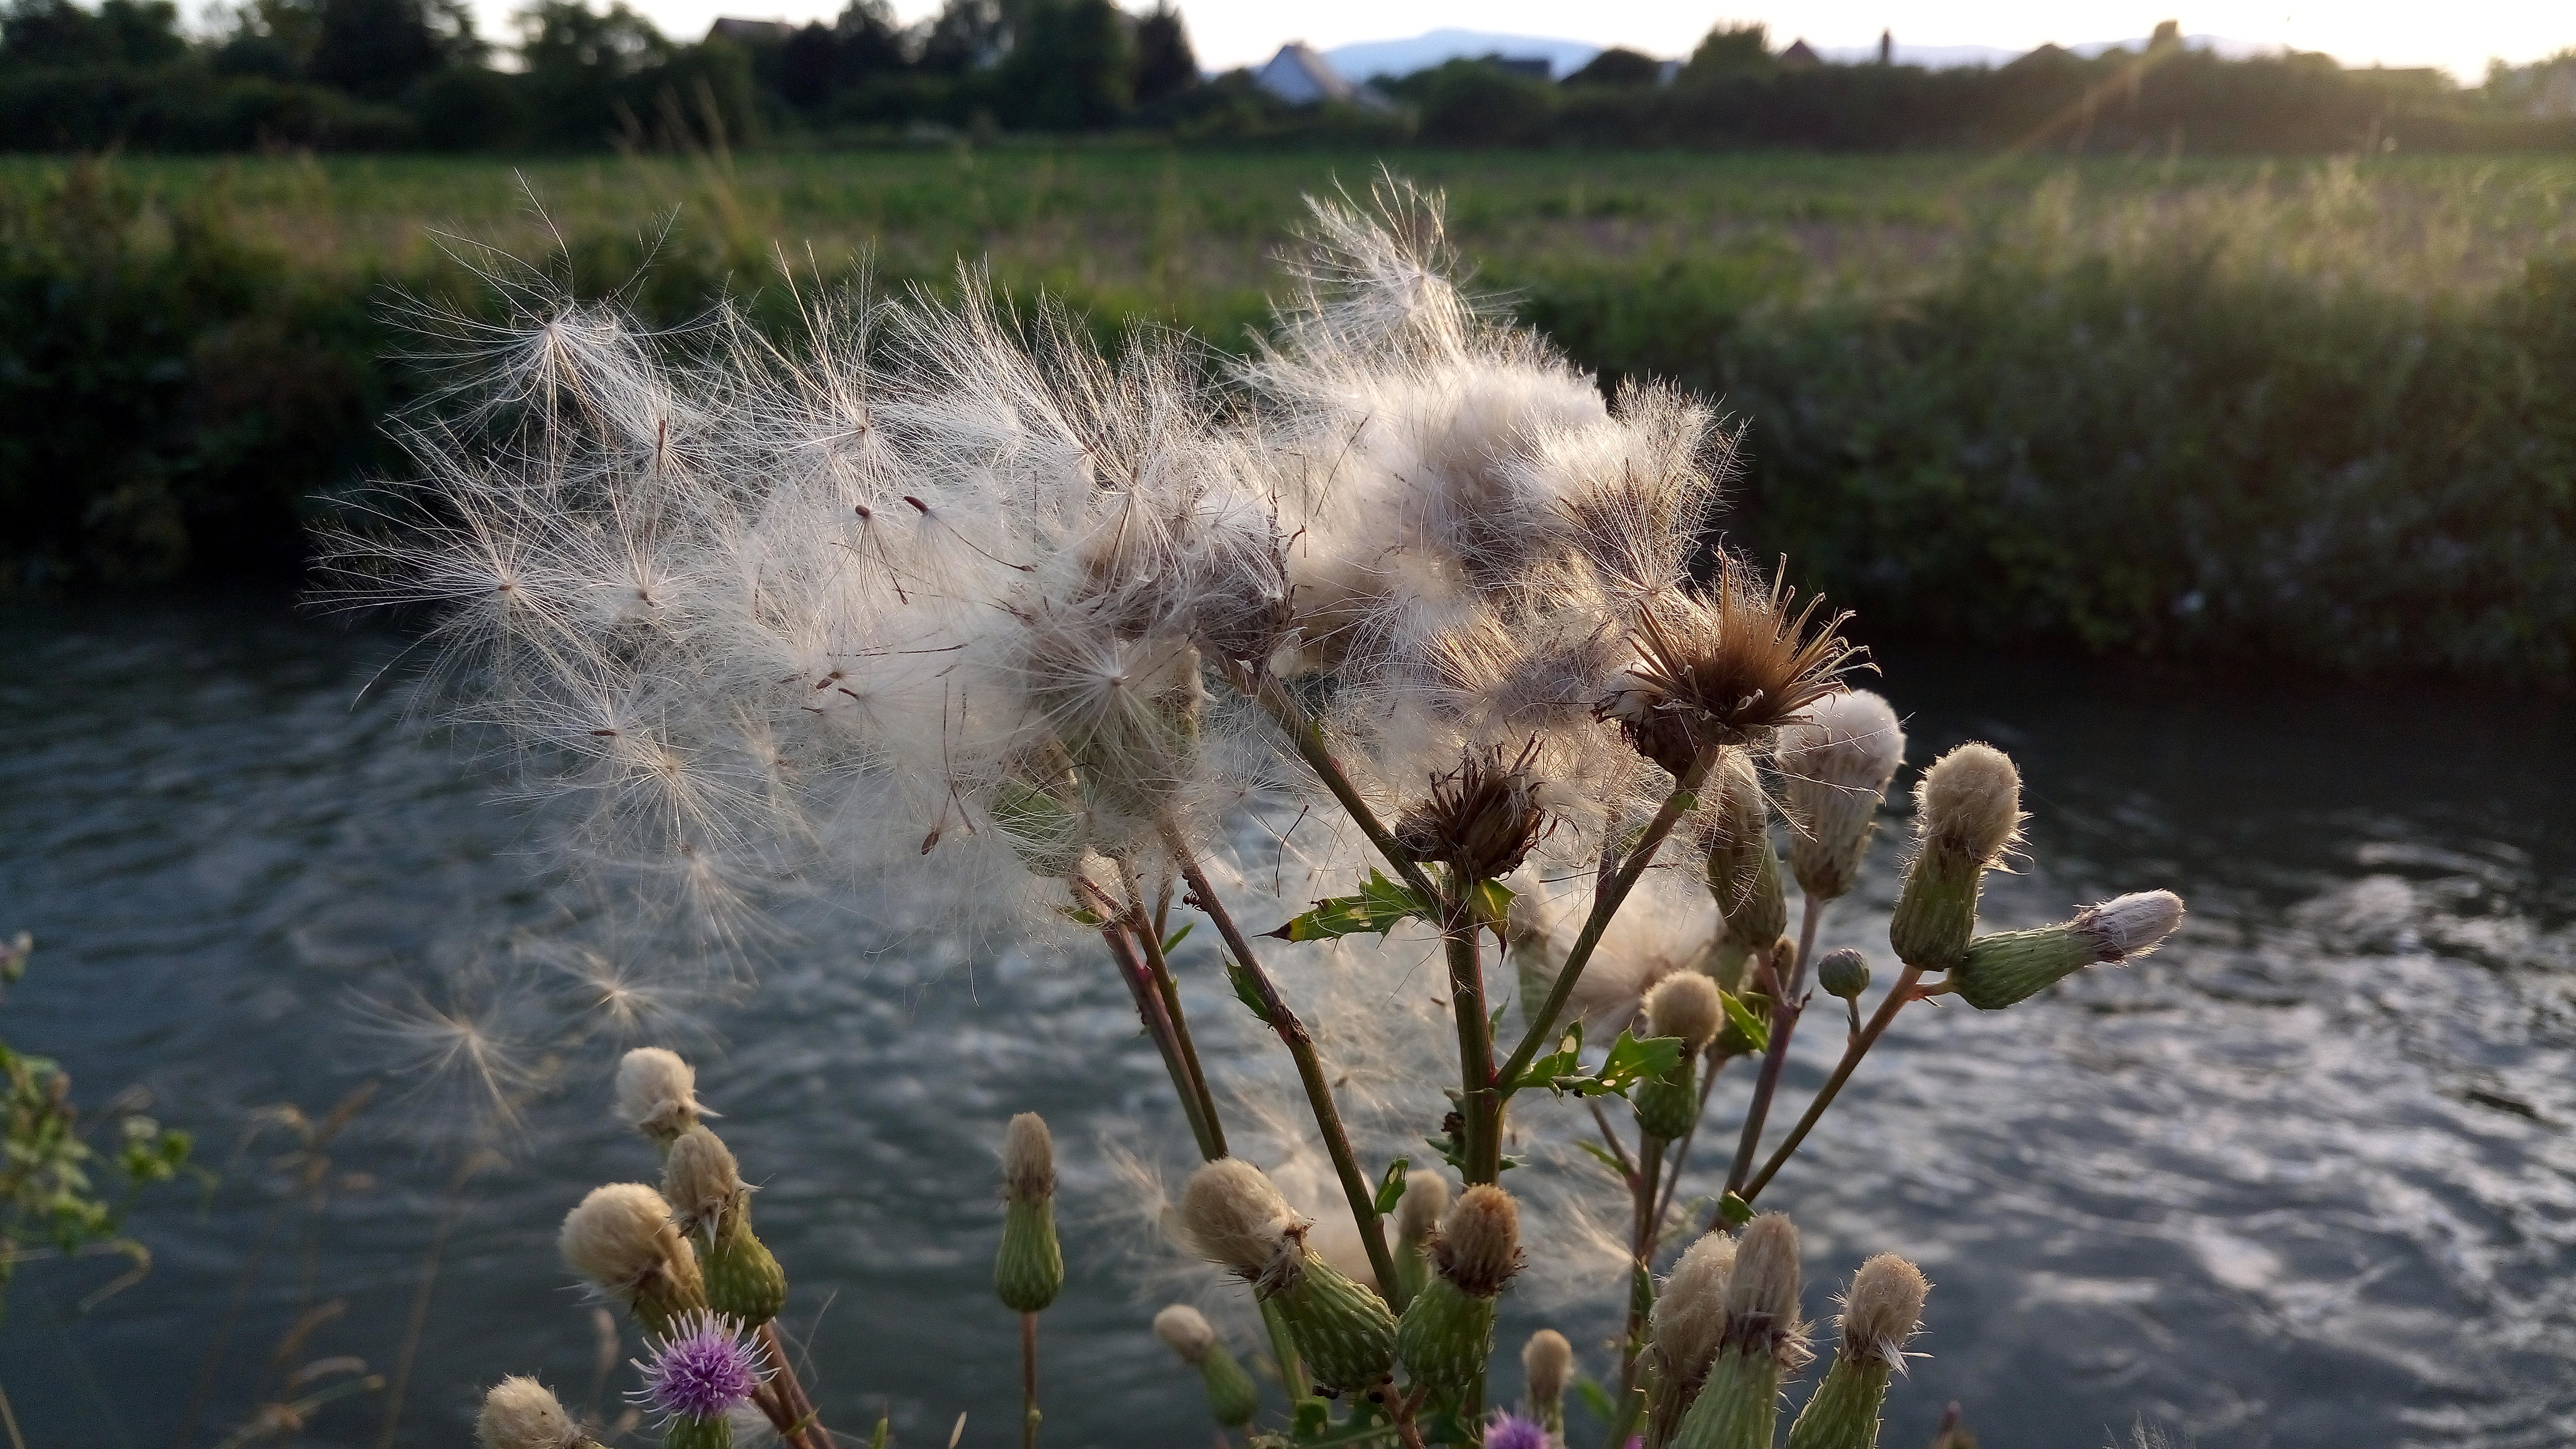
tree, water, nature, grass, plant, sky, sunlight, flower, summer, pond, wildlife, reflection, autumn, botany, flora, season, wildflower, wetland, thistle, herbs, flowering plant, daisy family, grass family, land plant